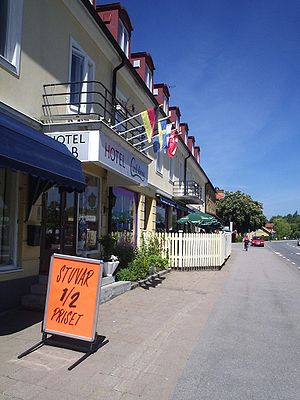
Karlsborg
Storgaten i Karlsborg
Karlsborg er en svensk by i Västra Götalands län i landskapet Västergötland. Den er administrationsby i Karlsborgs kommune og havde i 2005 3.574 indbyggere.